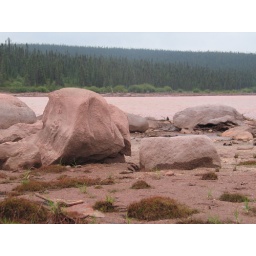
ancient red stones in the north of Canada. Fermont, the biggest iron pit over the world.